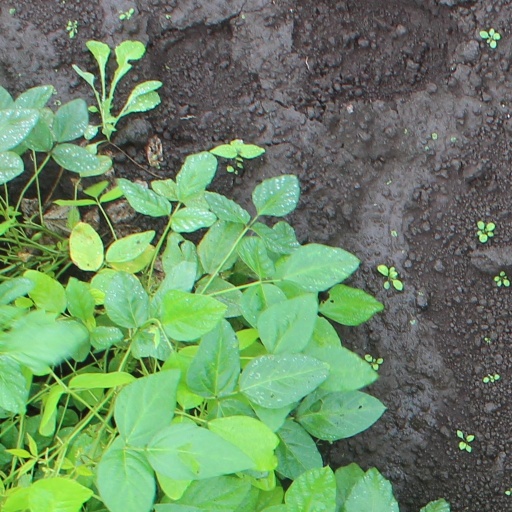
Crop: soybean